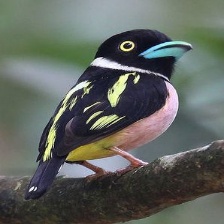
Species: BLACK AND YELLOW BROADBILL
Scientific name: EURYLAIMUS OCHROMALUS